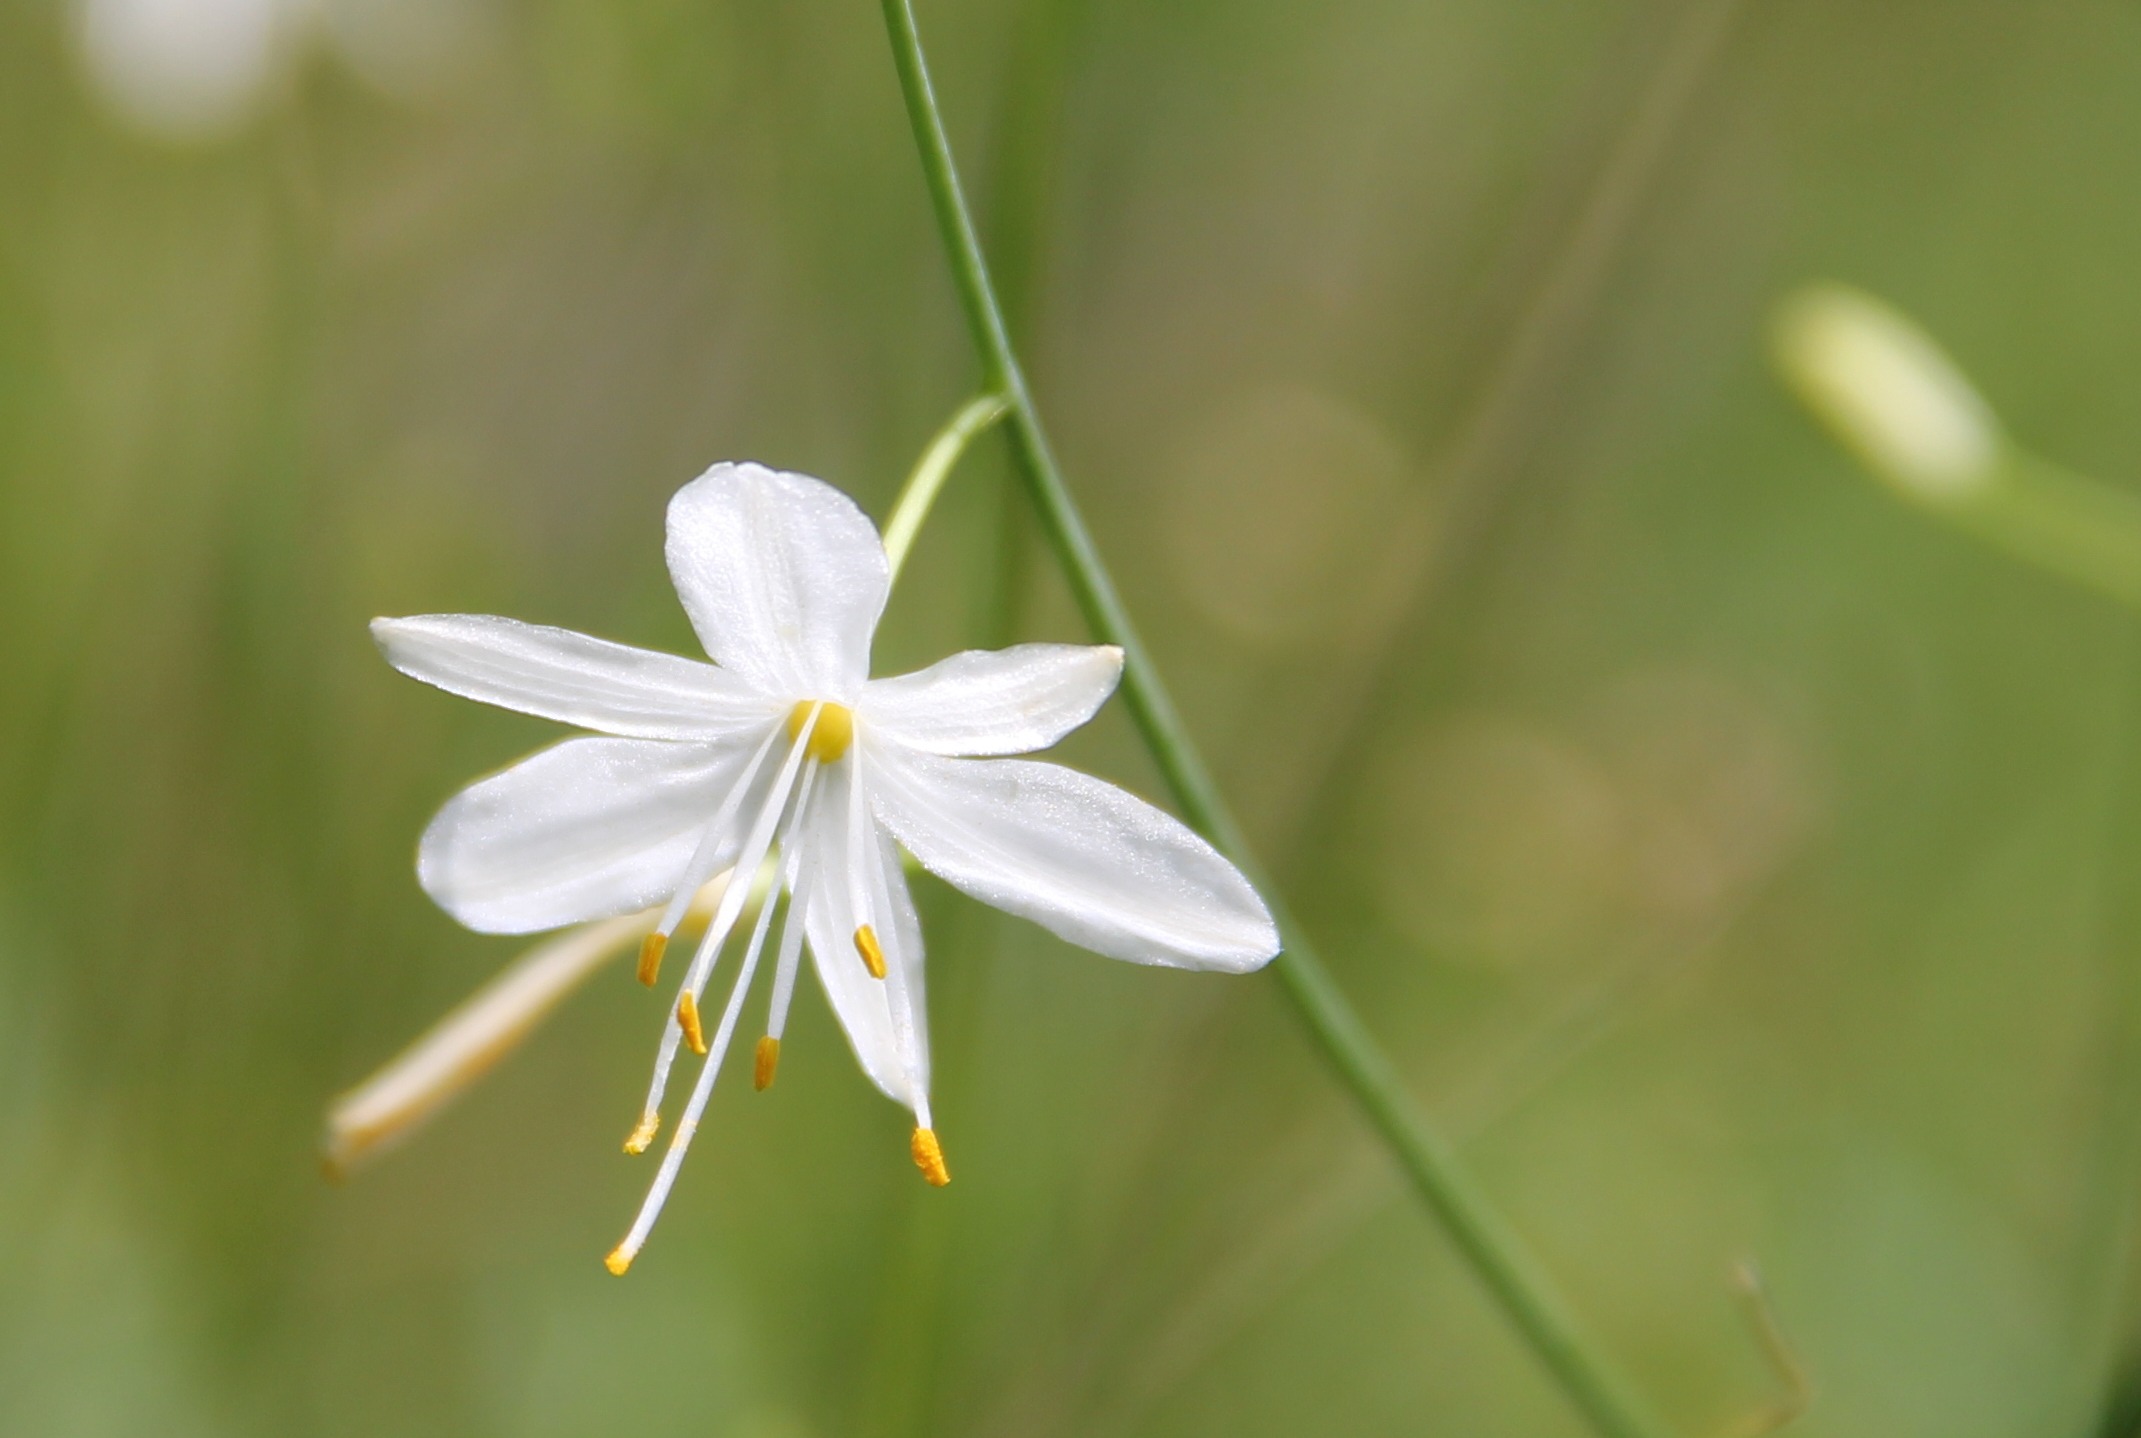
nature, grass, blossom, plant, white, photography, meadow, flower, petal, bloom, green, botany, flora, wild flower, wildflower, close up, macro photography, flowering plant, plant stem, land plant, fragrant grass lily